Hampstead Heath

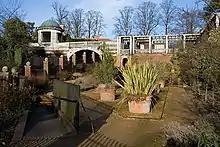
Part of the Hill Garden and Pergola seen in 2008

Highgate Ponds are a series of eight former reservoirs, on the heath's east (Highgate) side, and were originally dug in the 17th and 18th centuries. They include two single-sex swimming pools (the men's and ladies' bathing ponds), a model boating pond, and two ponds which serve as wildlife reserves: the Stock Pond and the Bird Sanctuary Pond. Fishing is allowed in some of the ponds, although this is threatened by proposals to modify the dams.